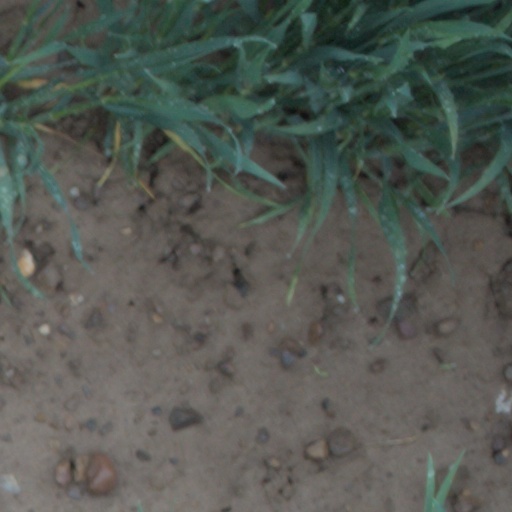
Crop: wheat